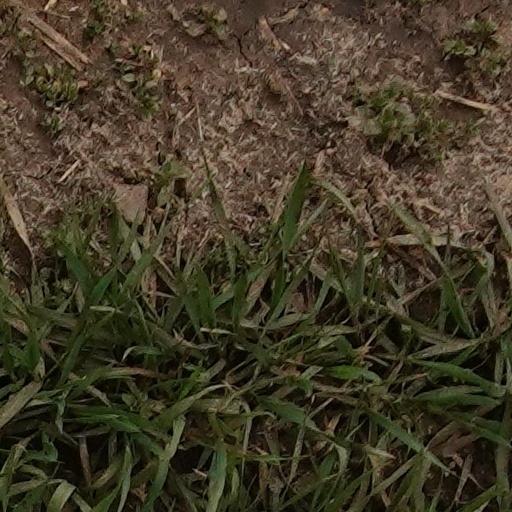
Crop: wheat